Rose Stone Star

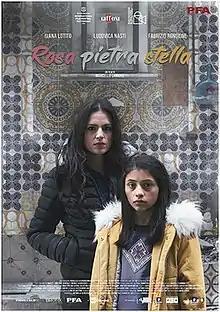
Film poster

Rose Stone Star is a 2020 Italian drama film directed by Marcello Sannino. It stars Ivana Lotito, Ludovica Nasti, Fabrizio Rongione and Imma Piro. The film premiered in the Voices section of the 2020 International Film Festival Rotterdam.